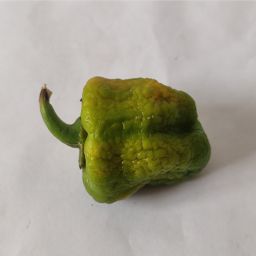
Crop: Bell Pepper
Quality: Old